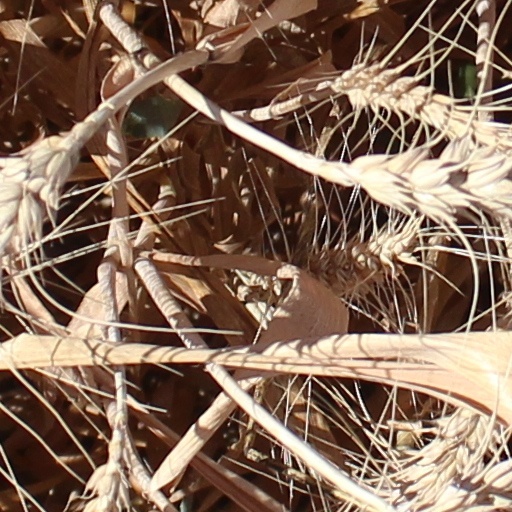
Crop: wheat